The News & Observer

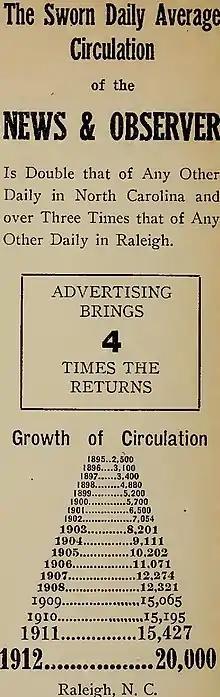
1913 ad showing circulation numbers in prior years

In 1900, he used the paper to support soon-to-be Governor Charles B. Aycock, another white supremacist, during his bid for the office. He also used the paper to advocate female suffrage, workers' compensation, state industrialization, better roads and crop rotation.